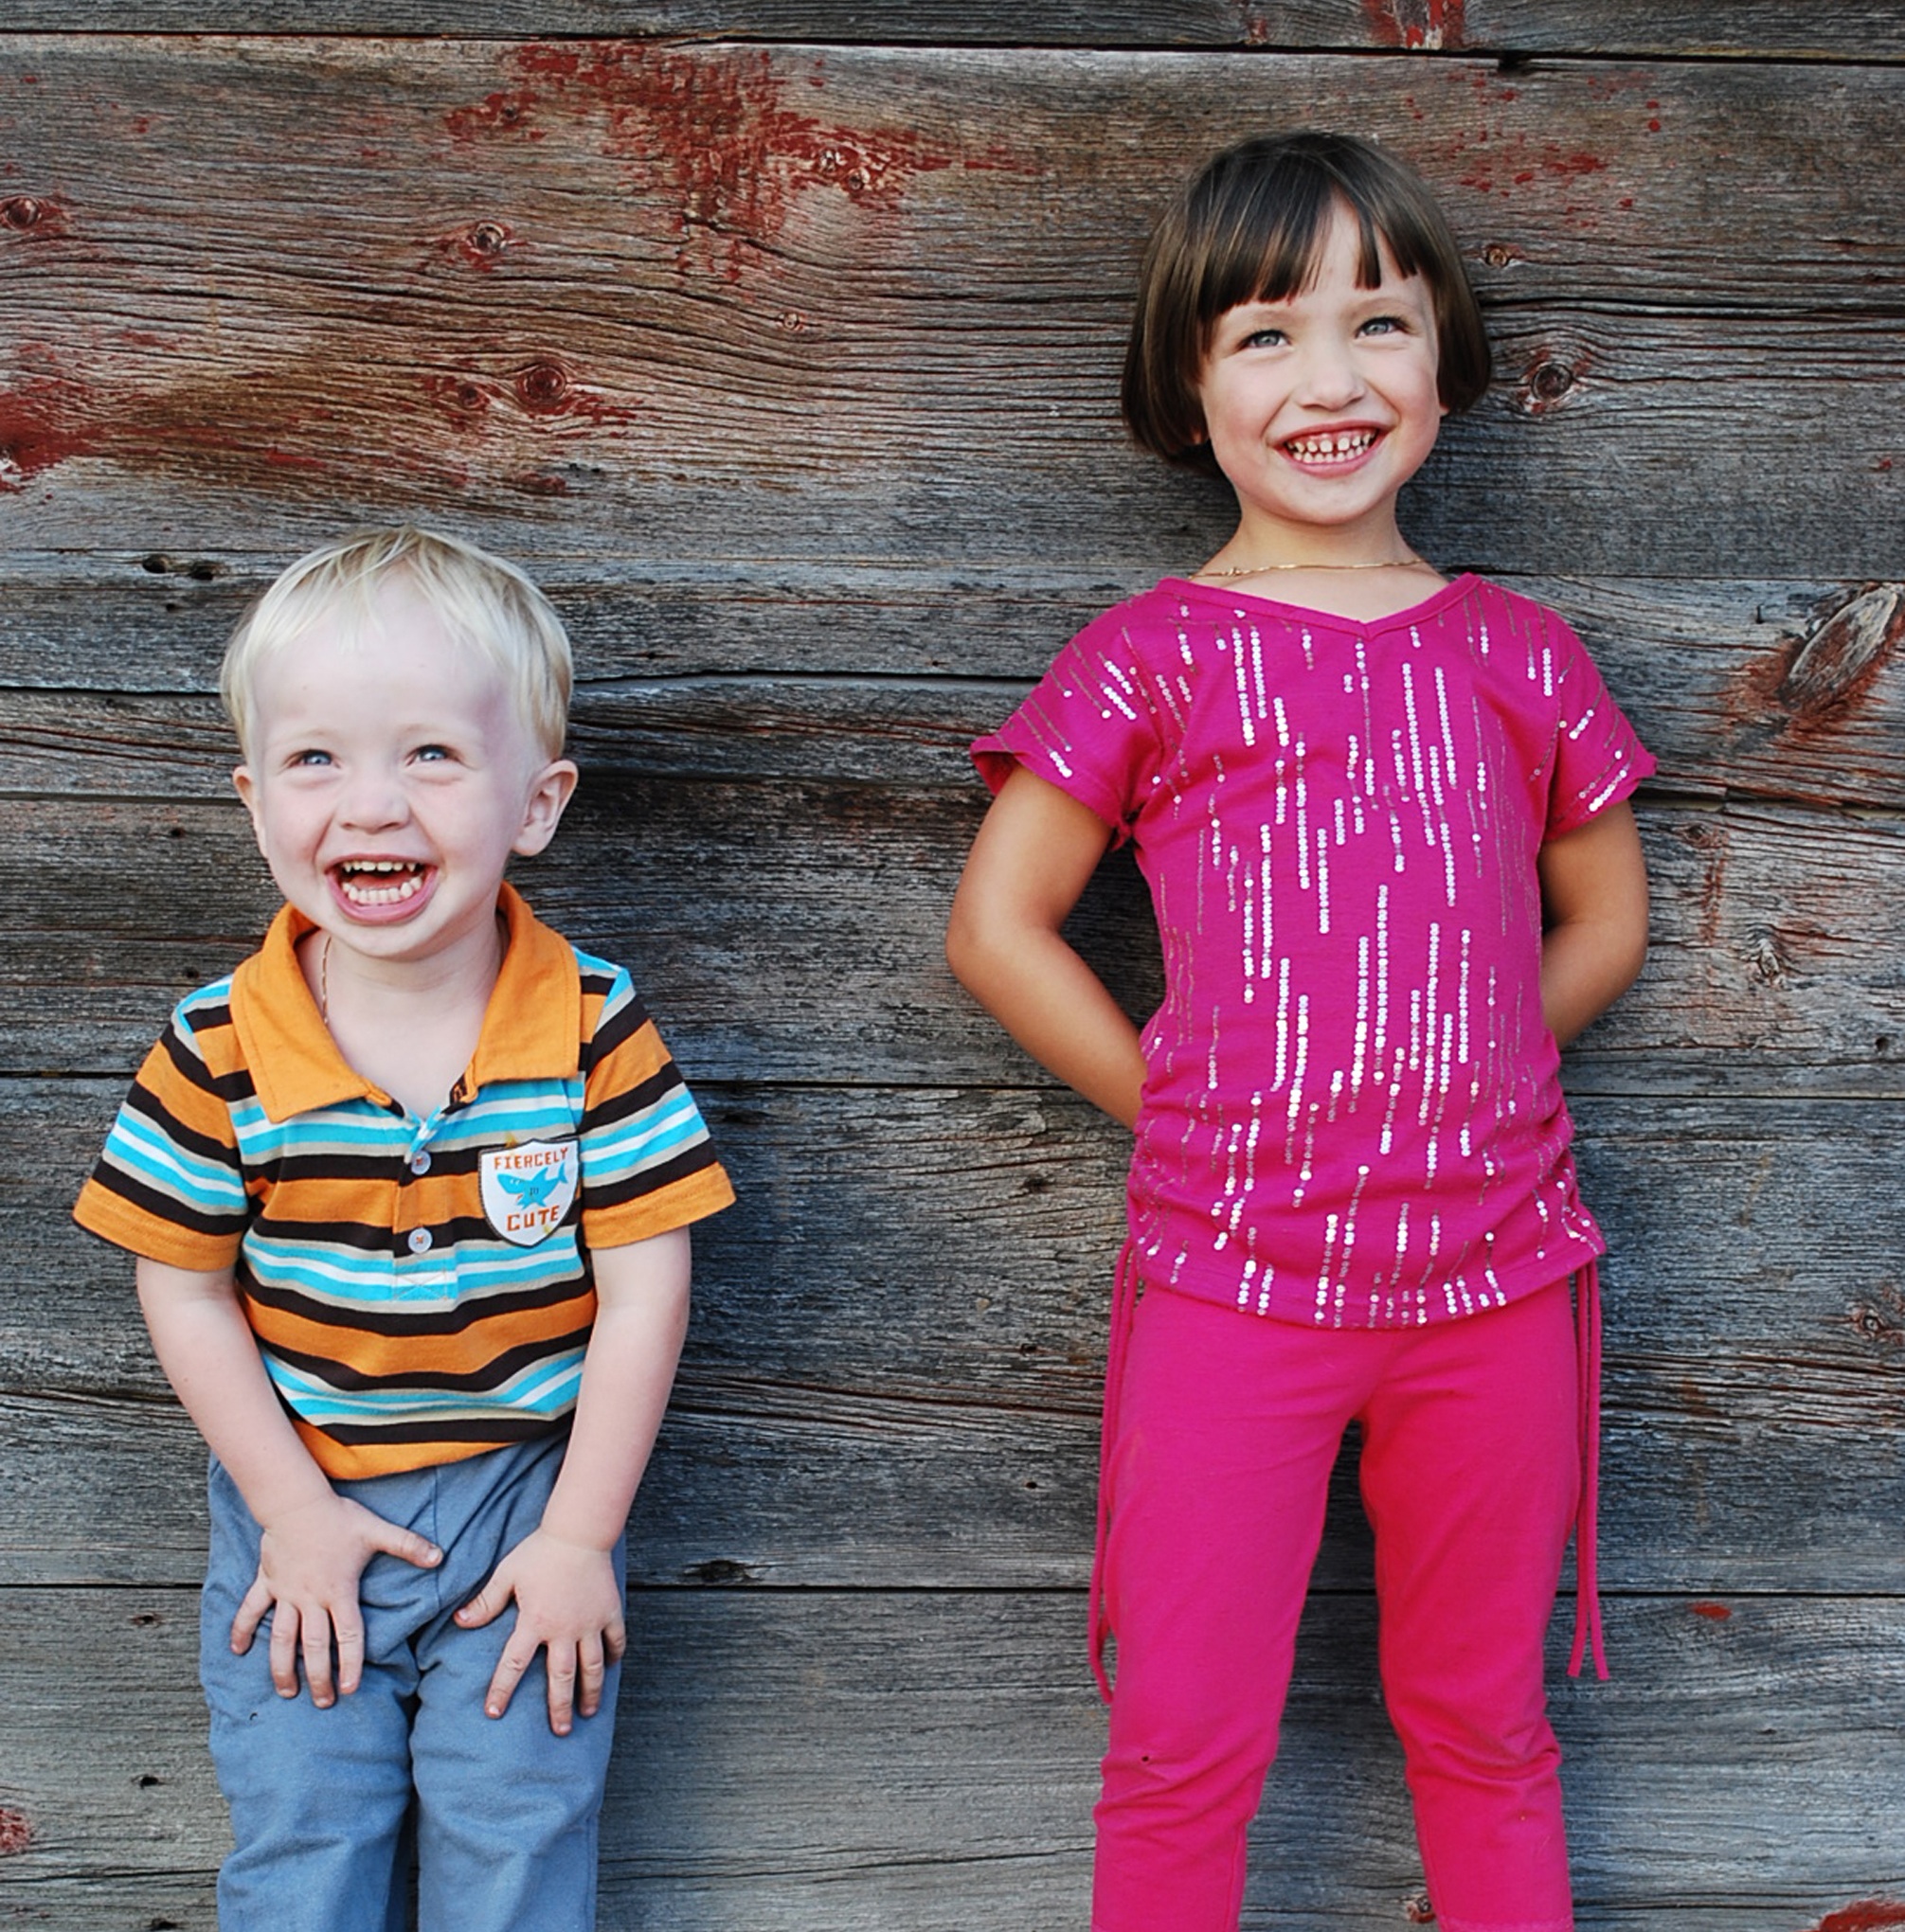
person, people, play, boy, male, child, pink, family, toddler, portrait photography